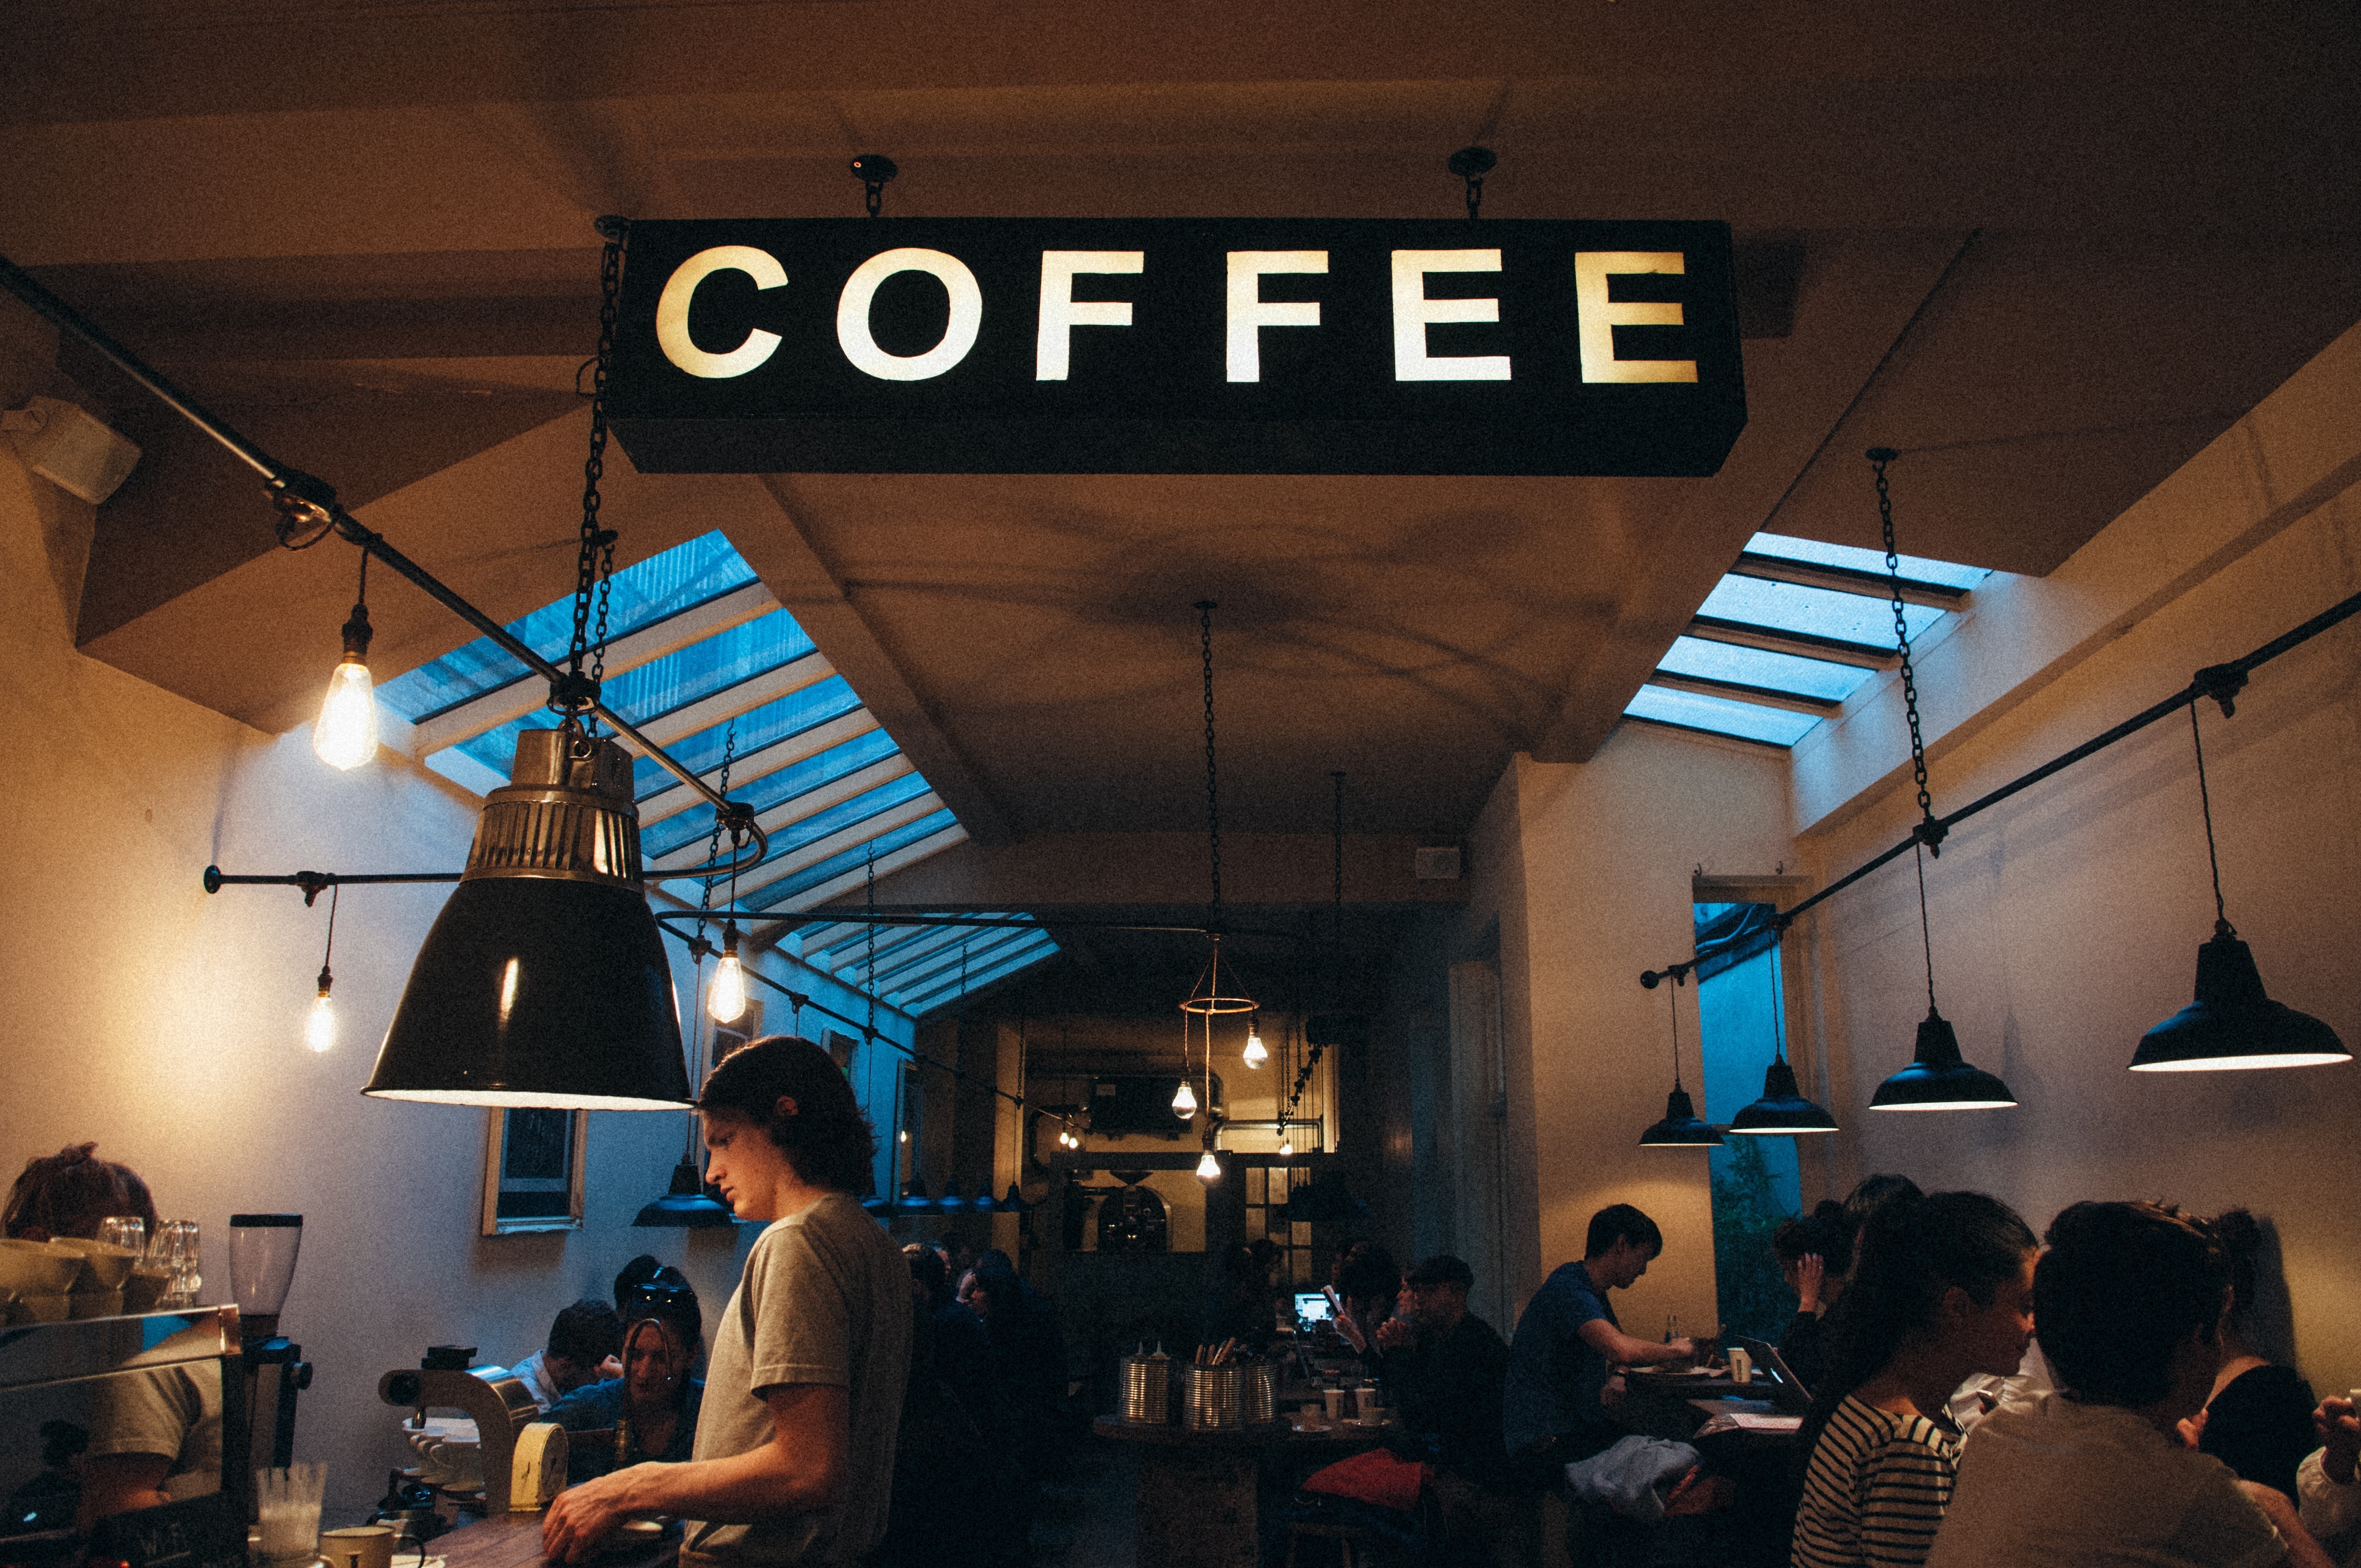
working, cafe, coffee shop, coffee, people, restaurant, shop, business, design, coffee shop interior, small business owners